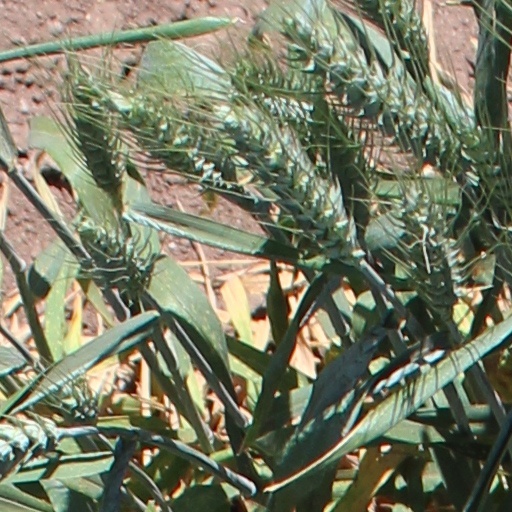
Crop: wheat